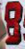
Number: 8